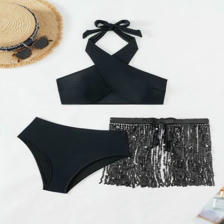
Label: Flat Lay